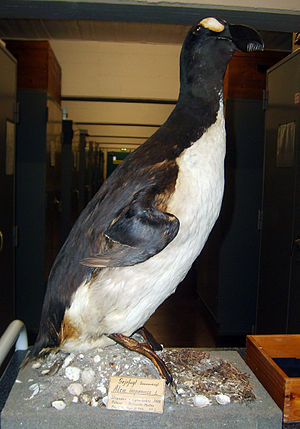
Gejrfugl / Beskrivelse
Den ene af de to gejrfugle i Zoologisk Museum, København
Gejrfugl var en nu uddød stor ikke-flyvende alkefugl. Den var indtil 1700-tallet almindelig på begge sider af Nordatlanten, hvor den ynglede i kolonier på fuglefjelde i Canada, Grønland, Island og Norge. Det sidste ynglepar blev dræbt den 3. juni 1844 på den lille ø Eldey ud for Islands sydvestkyst.